Syed Abdul Hadi

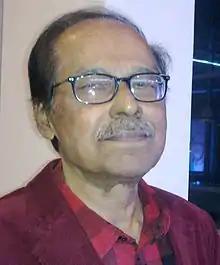
Hadi in 2016

Syed Abdul Hadi (born 1 July 1940) is a Bangladeshi singer. He won the Bangladesh National Film Award for Best Male Playback Singer five times for his playback performance in the films "Golapi Ekhon Traine" (1979), "Sundori" (1979), "Koshai" (1980), "Goriber Bou" (1990) and "Khoma" (1992). He is the recipient of Ekushey Padak in 2000.